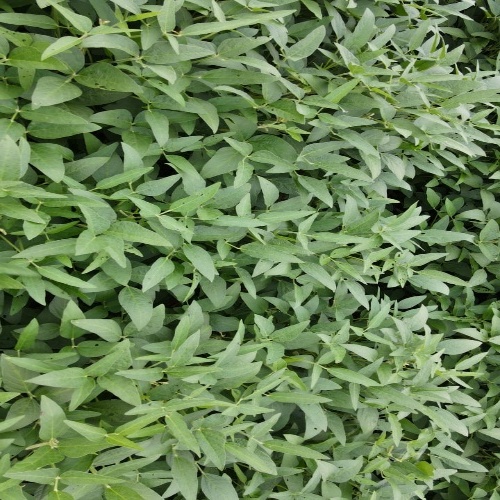
Label: Diabrotica_speciosa